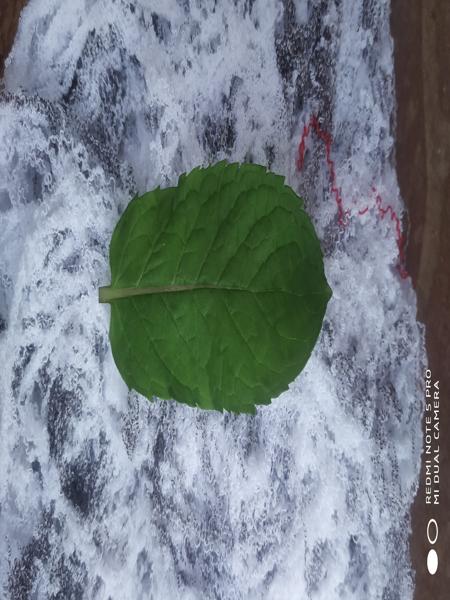
Plant: Mint